Geography of the Faroe Islands

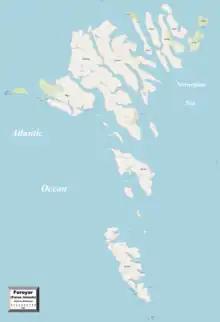
Detailed map of the Faroe Islands

The Faroe Islands generally have cool summers and cool to cold winters, with a usually overcast sky and frequent fog and strong winds. Although at a high latitude, due to the Gulf Stream their climate is ameliorated. The islands are rugged and rocky with some low peaks; the coasts are mostly bordered by cliffs. The Faroe Islands are notable for having the highest sea cliffs in Europe, and some of the highest in the world otherwise. The lowest point is at sea level, and the highest is at Slættaratindur, which is 882 metres above sea level. The landscape made roadbuilding difficult, and only recently has this been remedied by building tunnels.